Kurt Amplatz

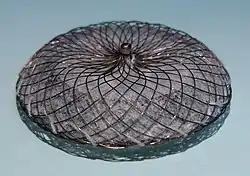
The Amplatzer Septal Occluder is a device specifically designed to close an ASD

In 1957, he began working at the radiology faculty of the University of Minnesota Medical School. There he developed a device that allowed physicians to inject dye into the heart via a catheter. He also built a chair for use in pneumoencephalography for detection of brain tumors before CT scans. With his son, Curtis, he developed the Amplatzer Occluder, which introduced a mesh via a catheter that could close holes in the heart.